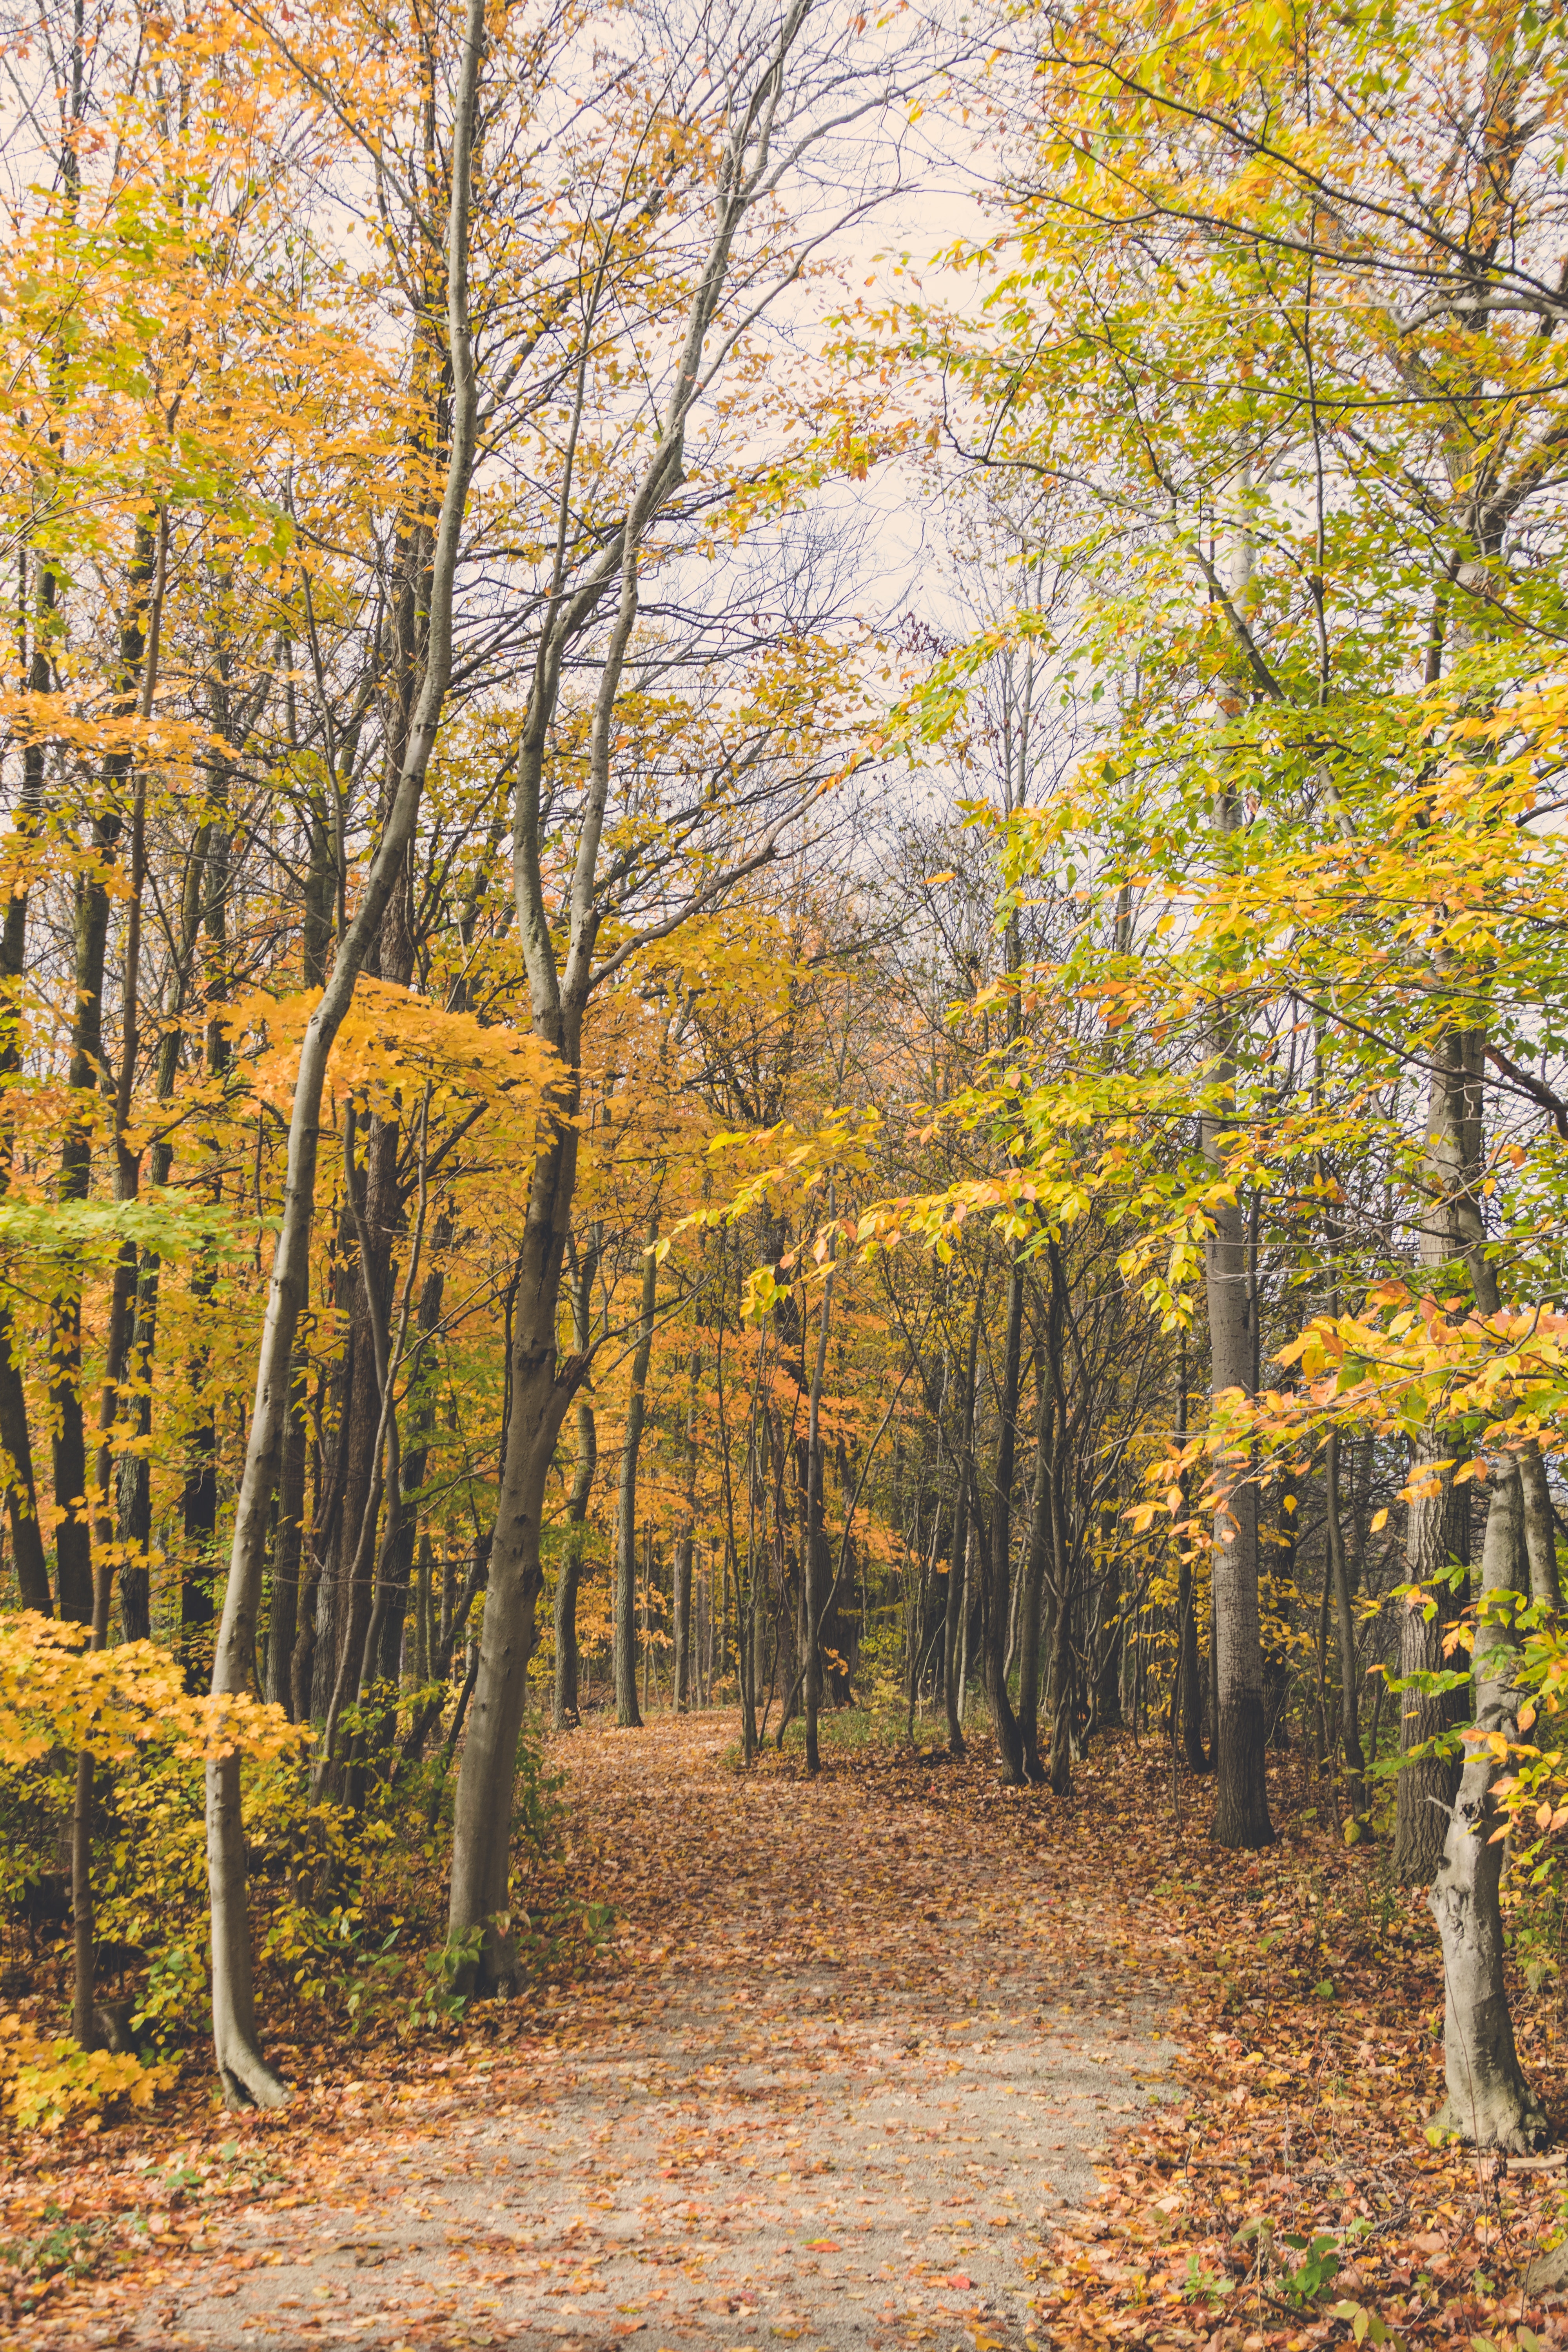
tree, natural landscape, forest, nature, woodland, Northern hardwood forest, natural environment, leaf, deciduous, temperate broadleaf and mixed forest, woody plant, autumn, grove, nature reserve, plant, yellow, biome, American aspen, birch, trunk, old growth forest, sunlight, branch, sky, state park, grass, trail, landscape, tropical and subtropical coniferous forests, path, Canoe birch, American larch, wood, road, birch family, temperate coniferous forest, plant stem, wildlife, beech, national park, swamp birch